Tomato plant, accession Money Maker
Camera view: tilt-top (135 deg); turntable rotation: 60 degrees
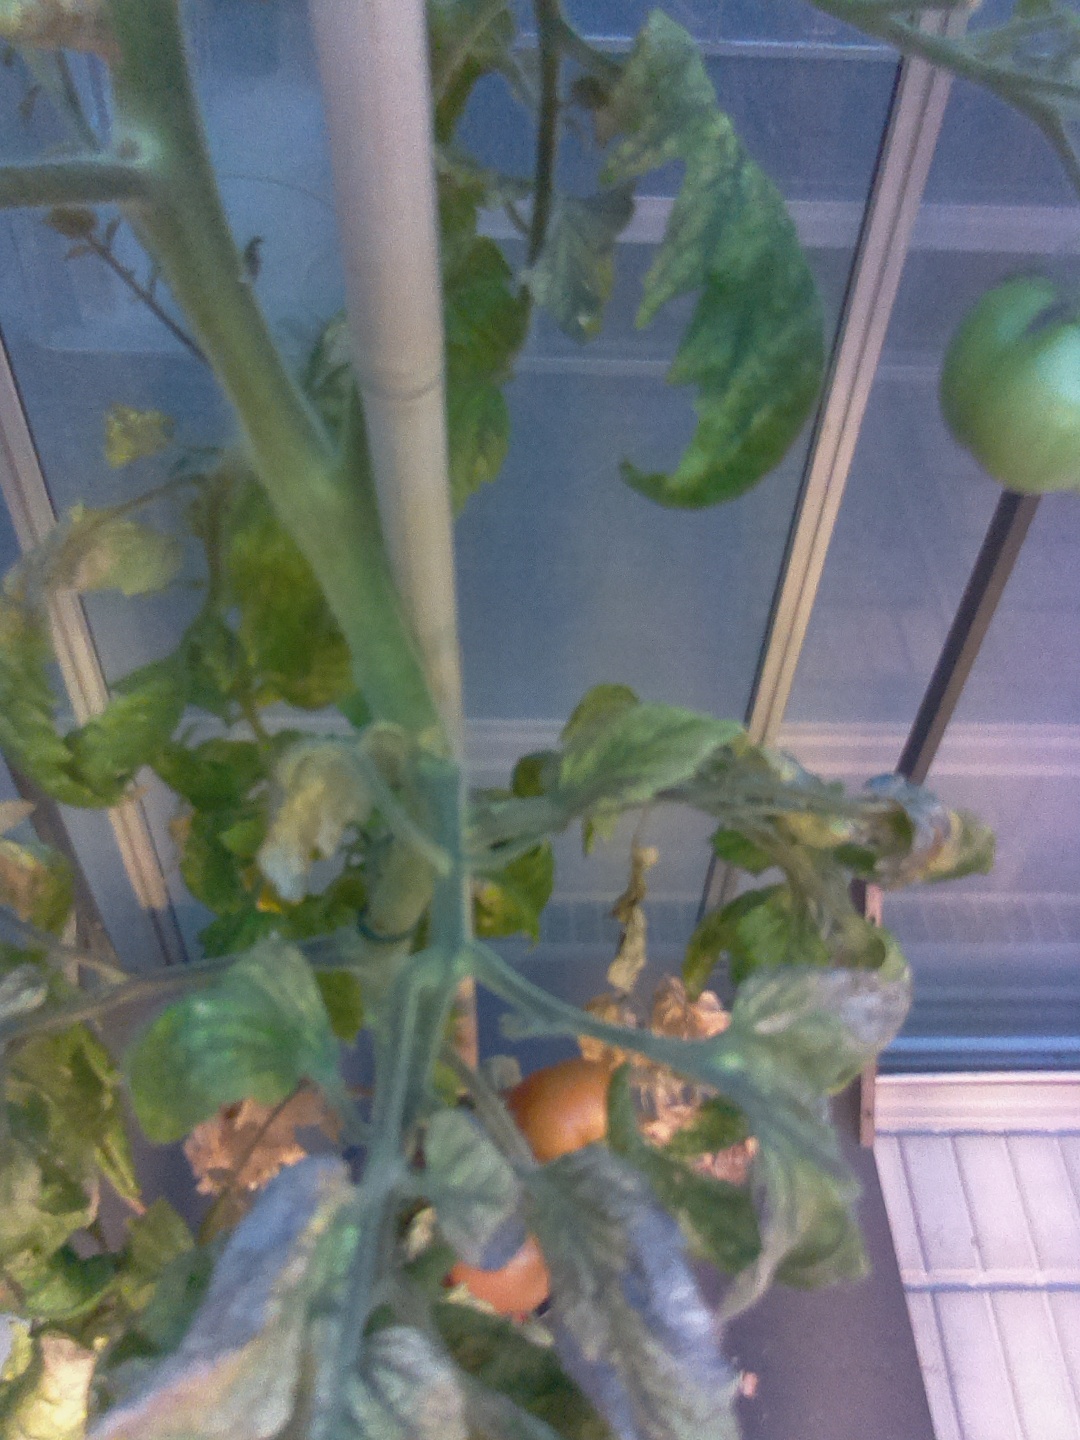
BBCH growth stage 84: 40%-50% of fruits show typical fully ripe color